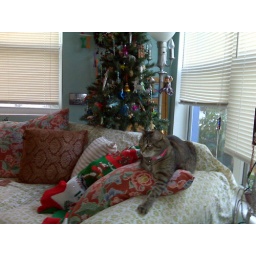
Moms cat on mom couch with xmas tree still up in feb